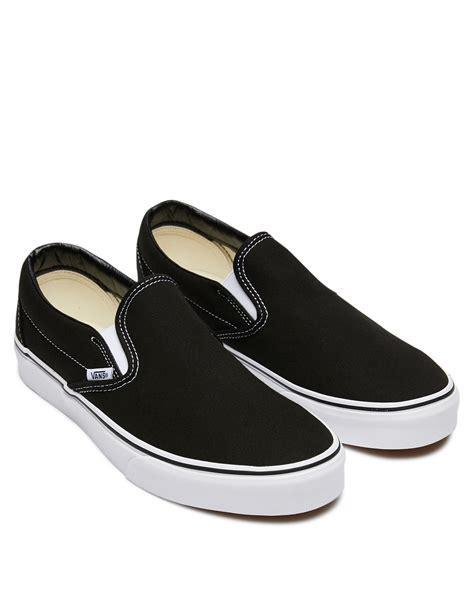
Brand: Vans
Model: Classic Slip On